Dodge Rampage

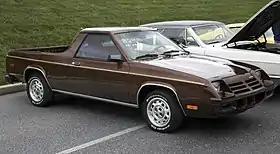
1982 Dodge Rampage

The Dodge Rampage was a subcompact unibody coupe utility based on Chrysler's L platform and manufactured and marketed from 1982 to 1984 model years. Plymouth marketed a rebadged variant for model year 1983, as the Scamp.